Massachusetts Route 24

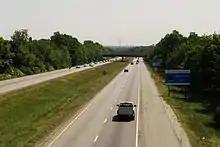
View of Route 24 from Stafford Road overpass, Fall River, Massachusetts

Route 24 is a freeway south of Interstate 93 (I-93) in southeastern Massachusetts, linking Fall River with the Boston metropolitan area. It begins in the south in Fall River at the border with Tiverton, Rhode Island, and runs north to an interchange with I-93/US 1 in Randolph. Route 24 is also known as the Fall River Expressway, and officially as the Amvets Highway. Route 24 has a total of 21 interchanges (including the split at its northern terminus with I-93.)